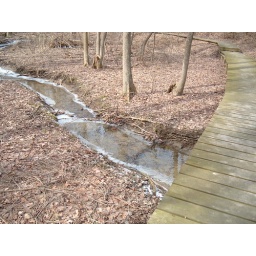
water under the bridge